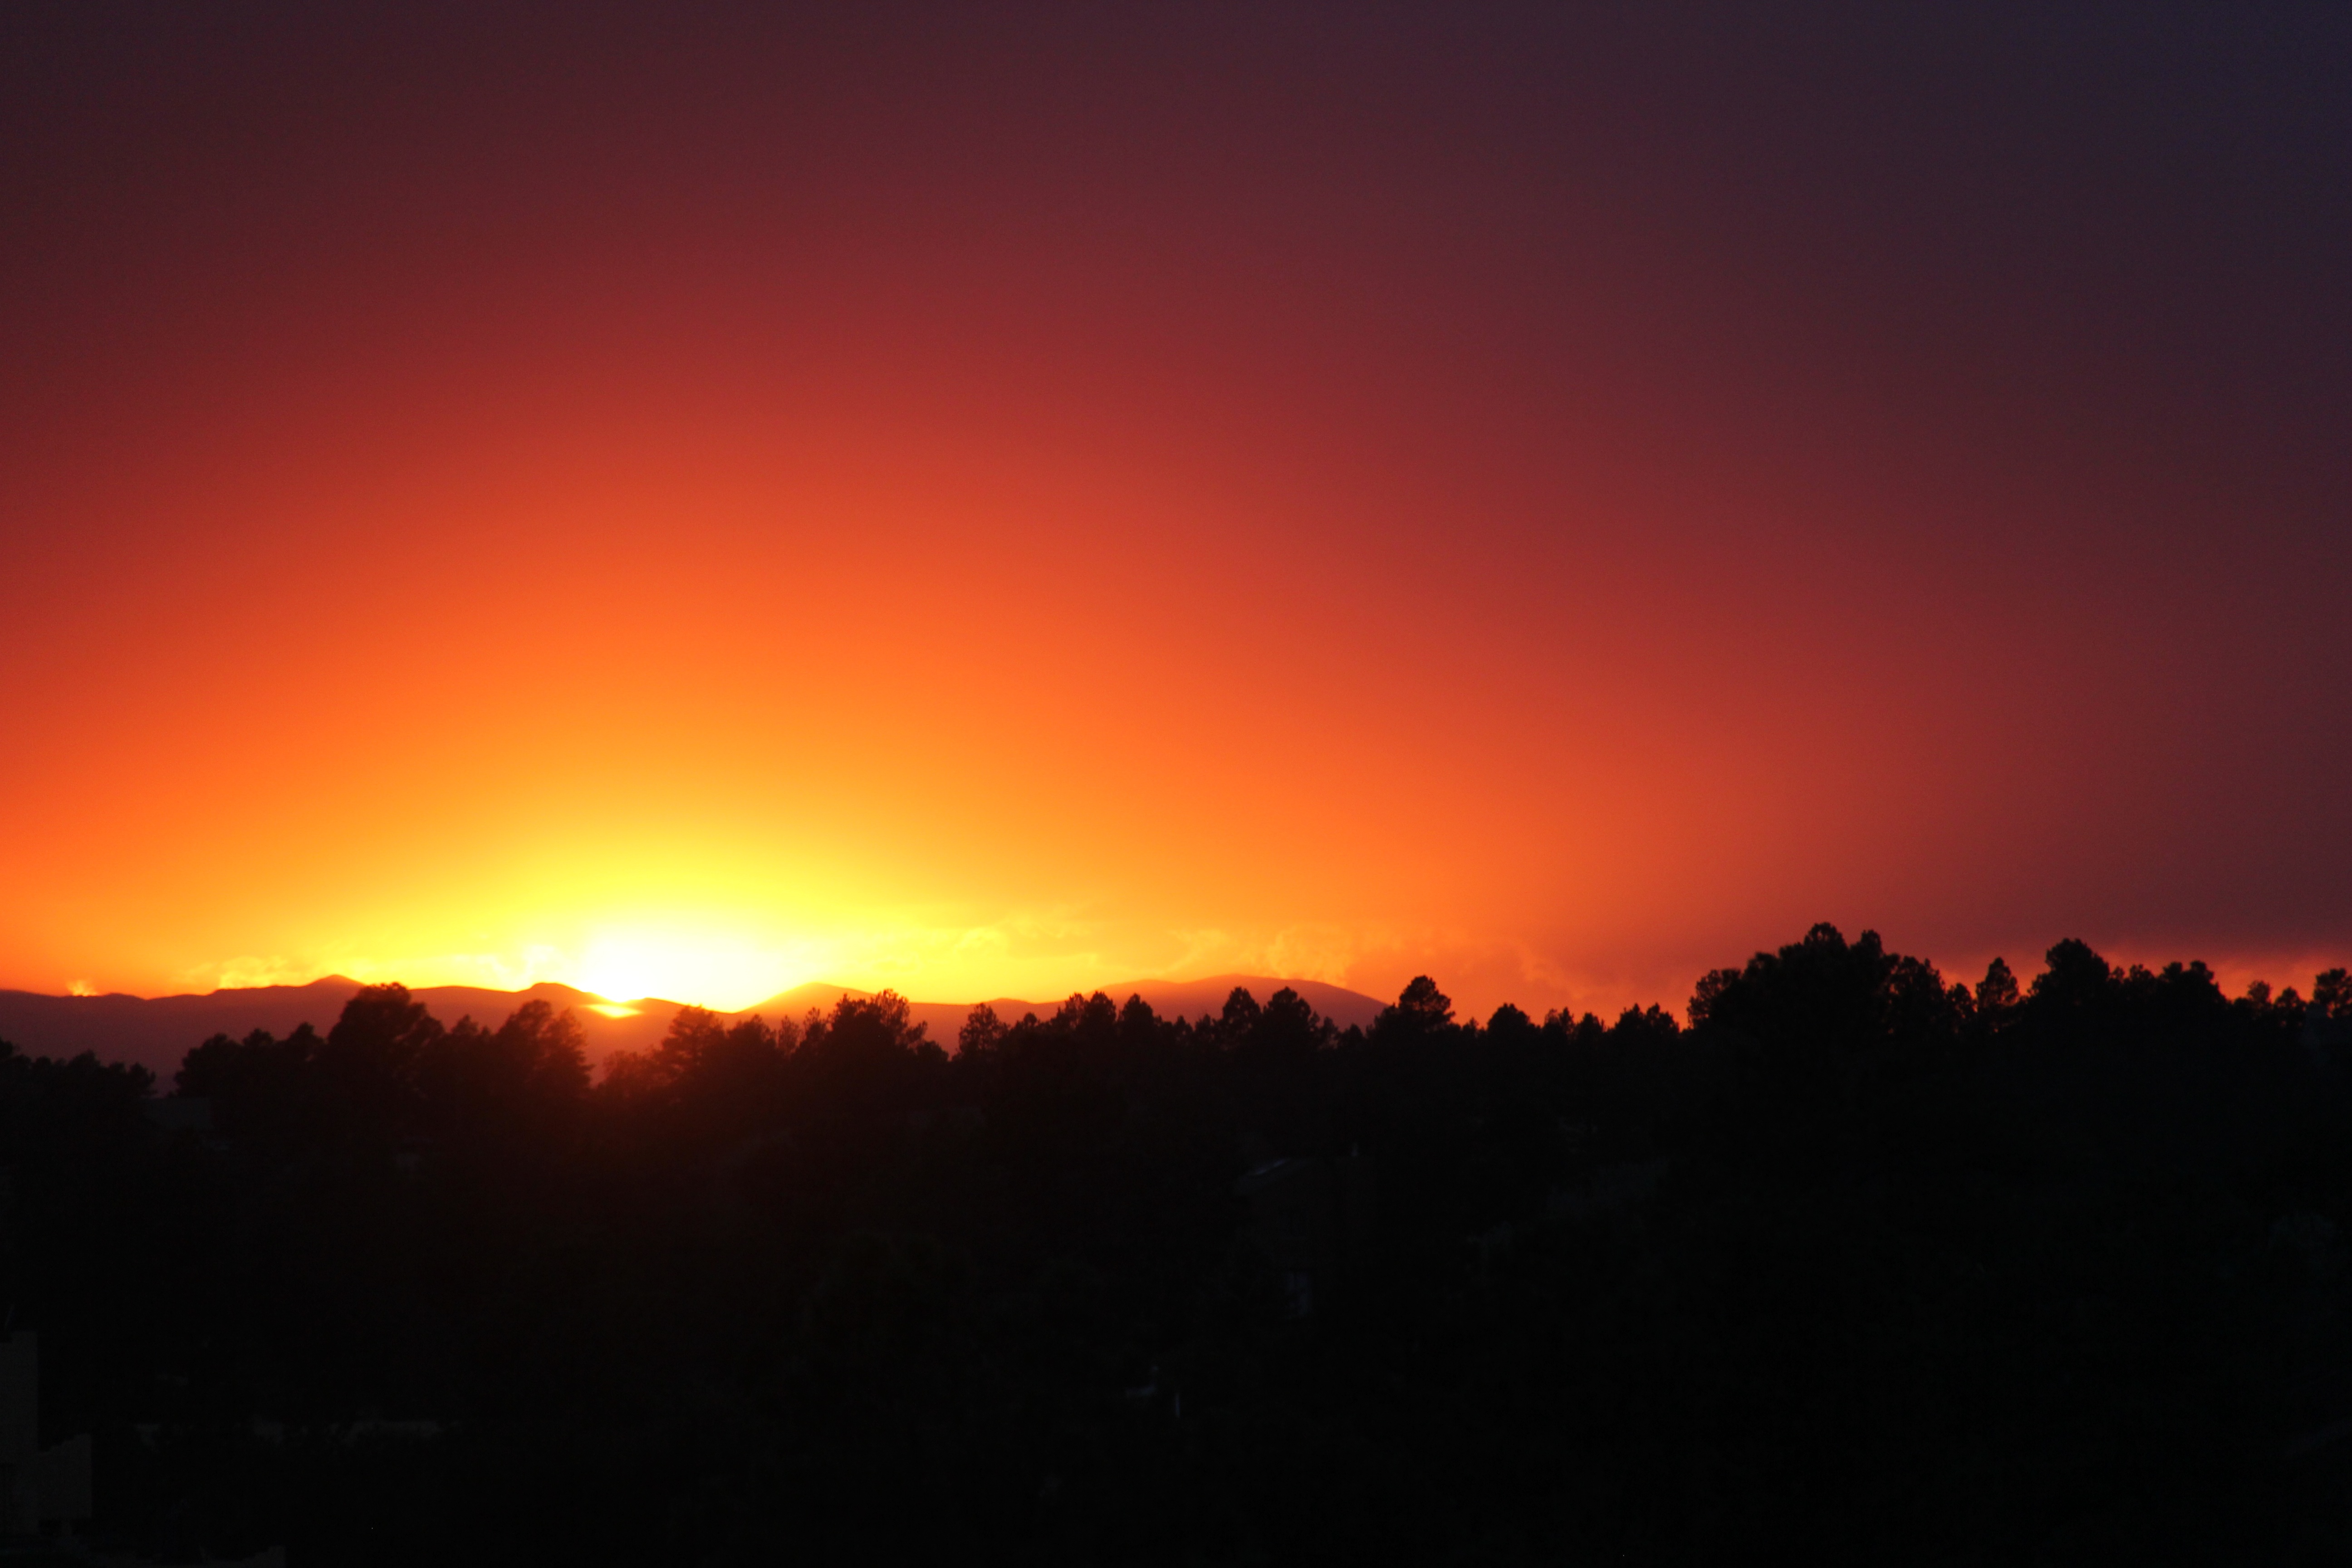
nature, horizon, mountain, cloud, sky, sun, sunrise, sunset, morning, dawn, atmosphere, dusk, evening, orange, red, bright, afterglow, red sky at morning